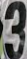
Number: 3